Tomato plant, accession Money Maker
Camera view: vertical (180 deg); turntable rotation: 120 degrees
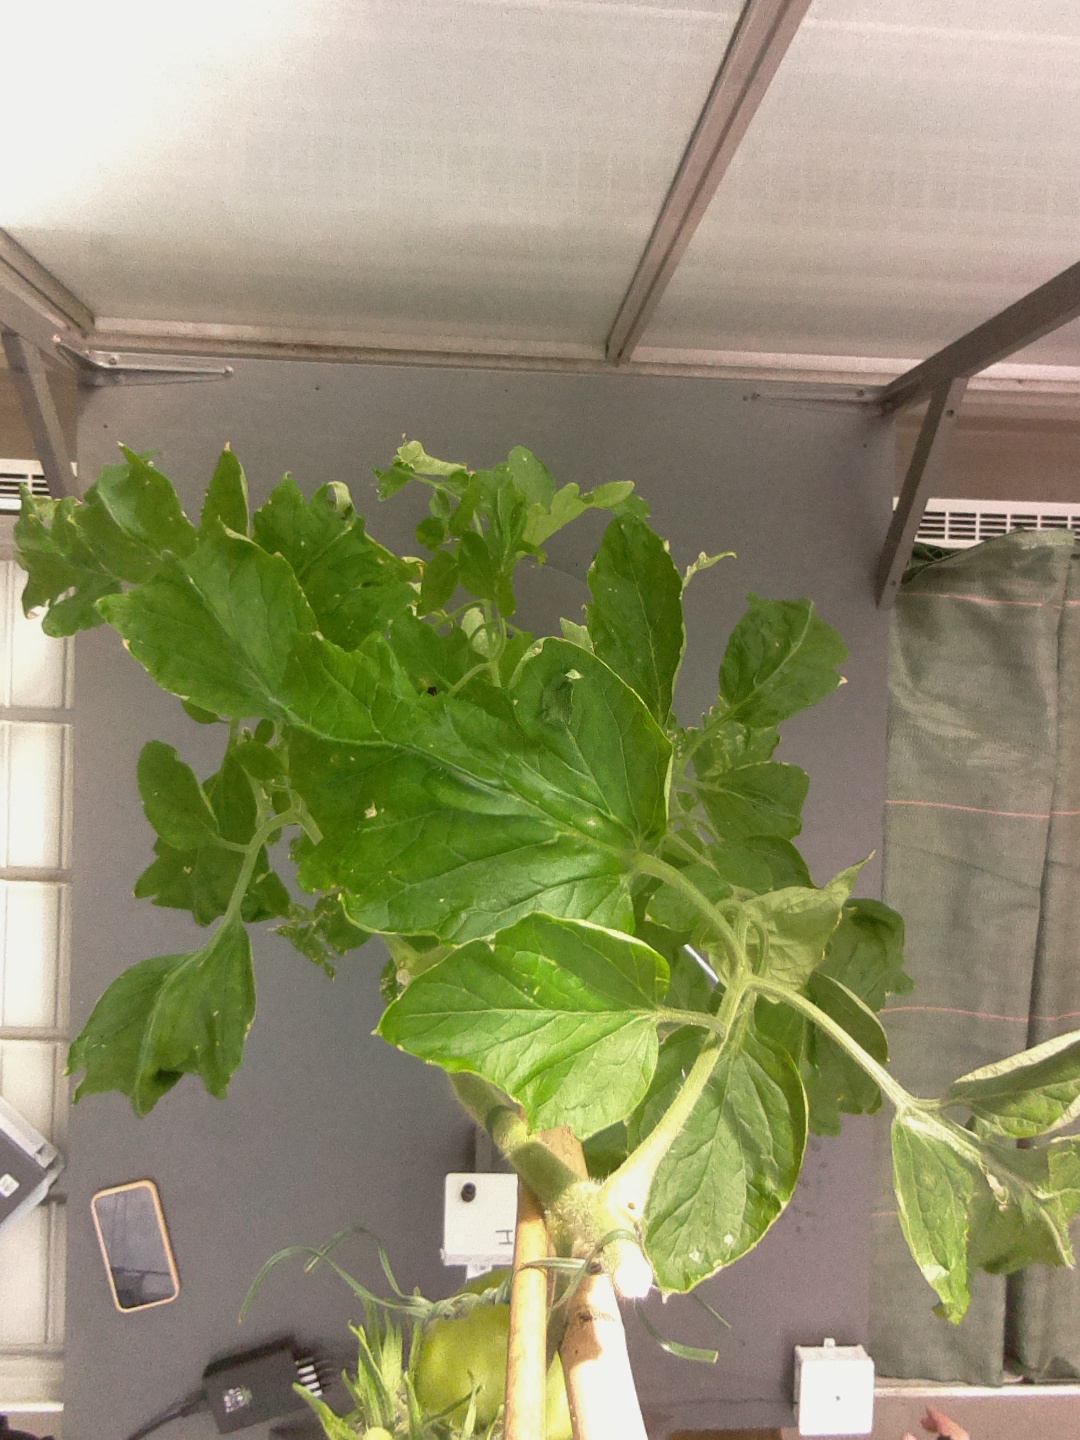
BBCH growth stage 74: 40%-50% of final fruit size